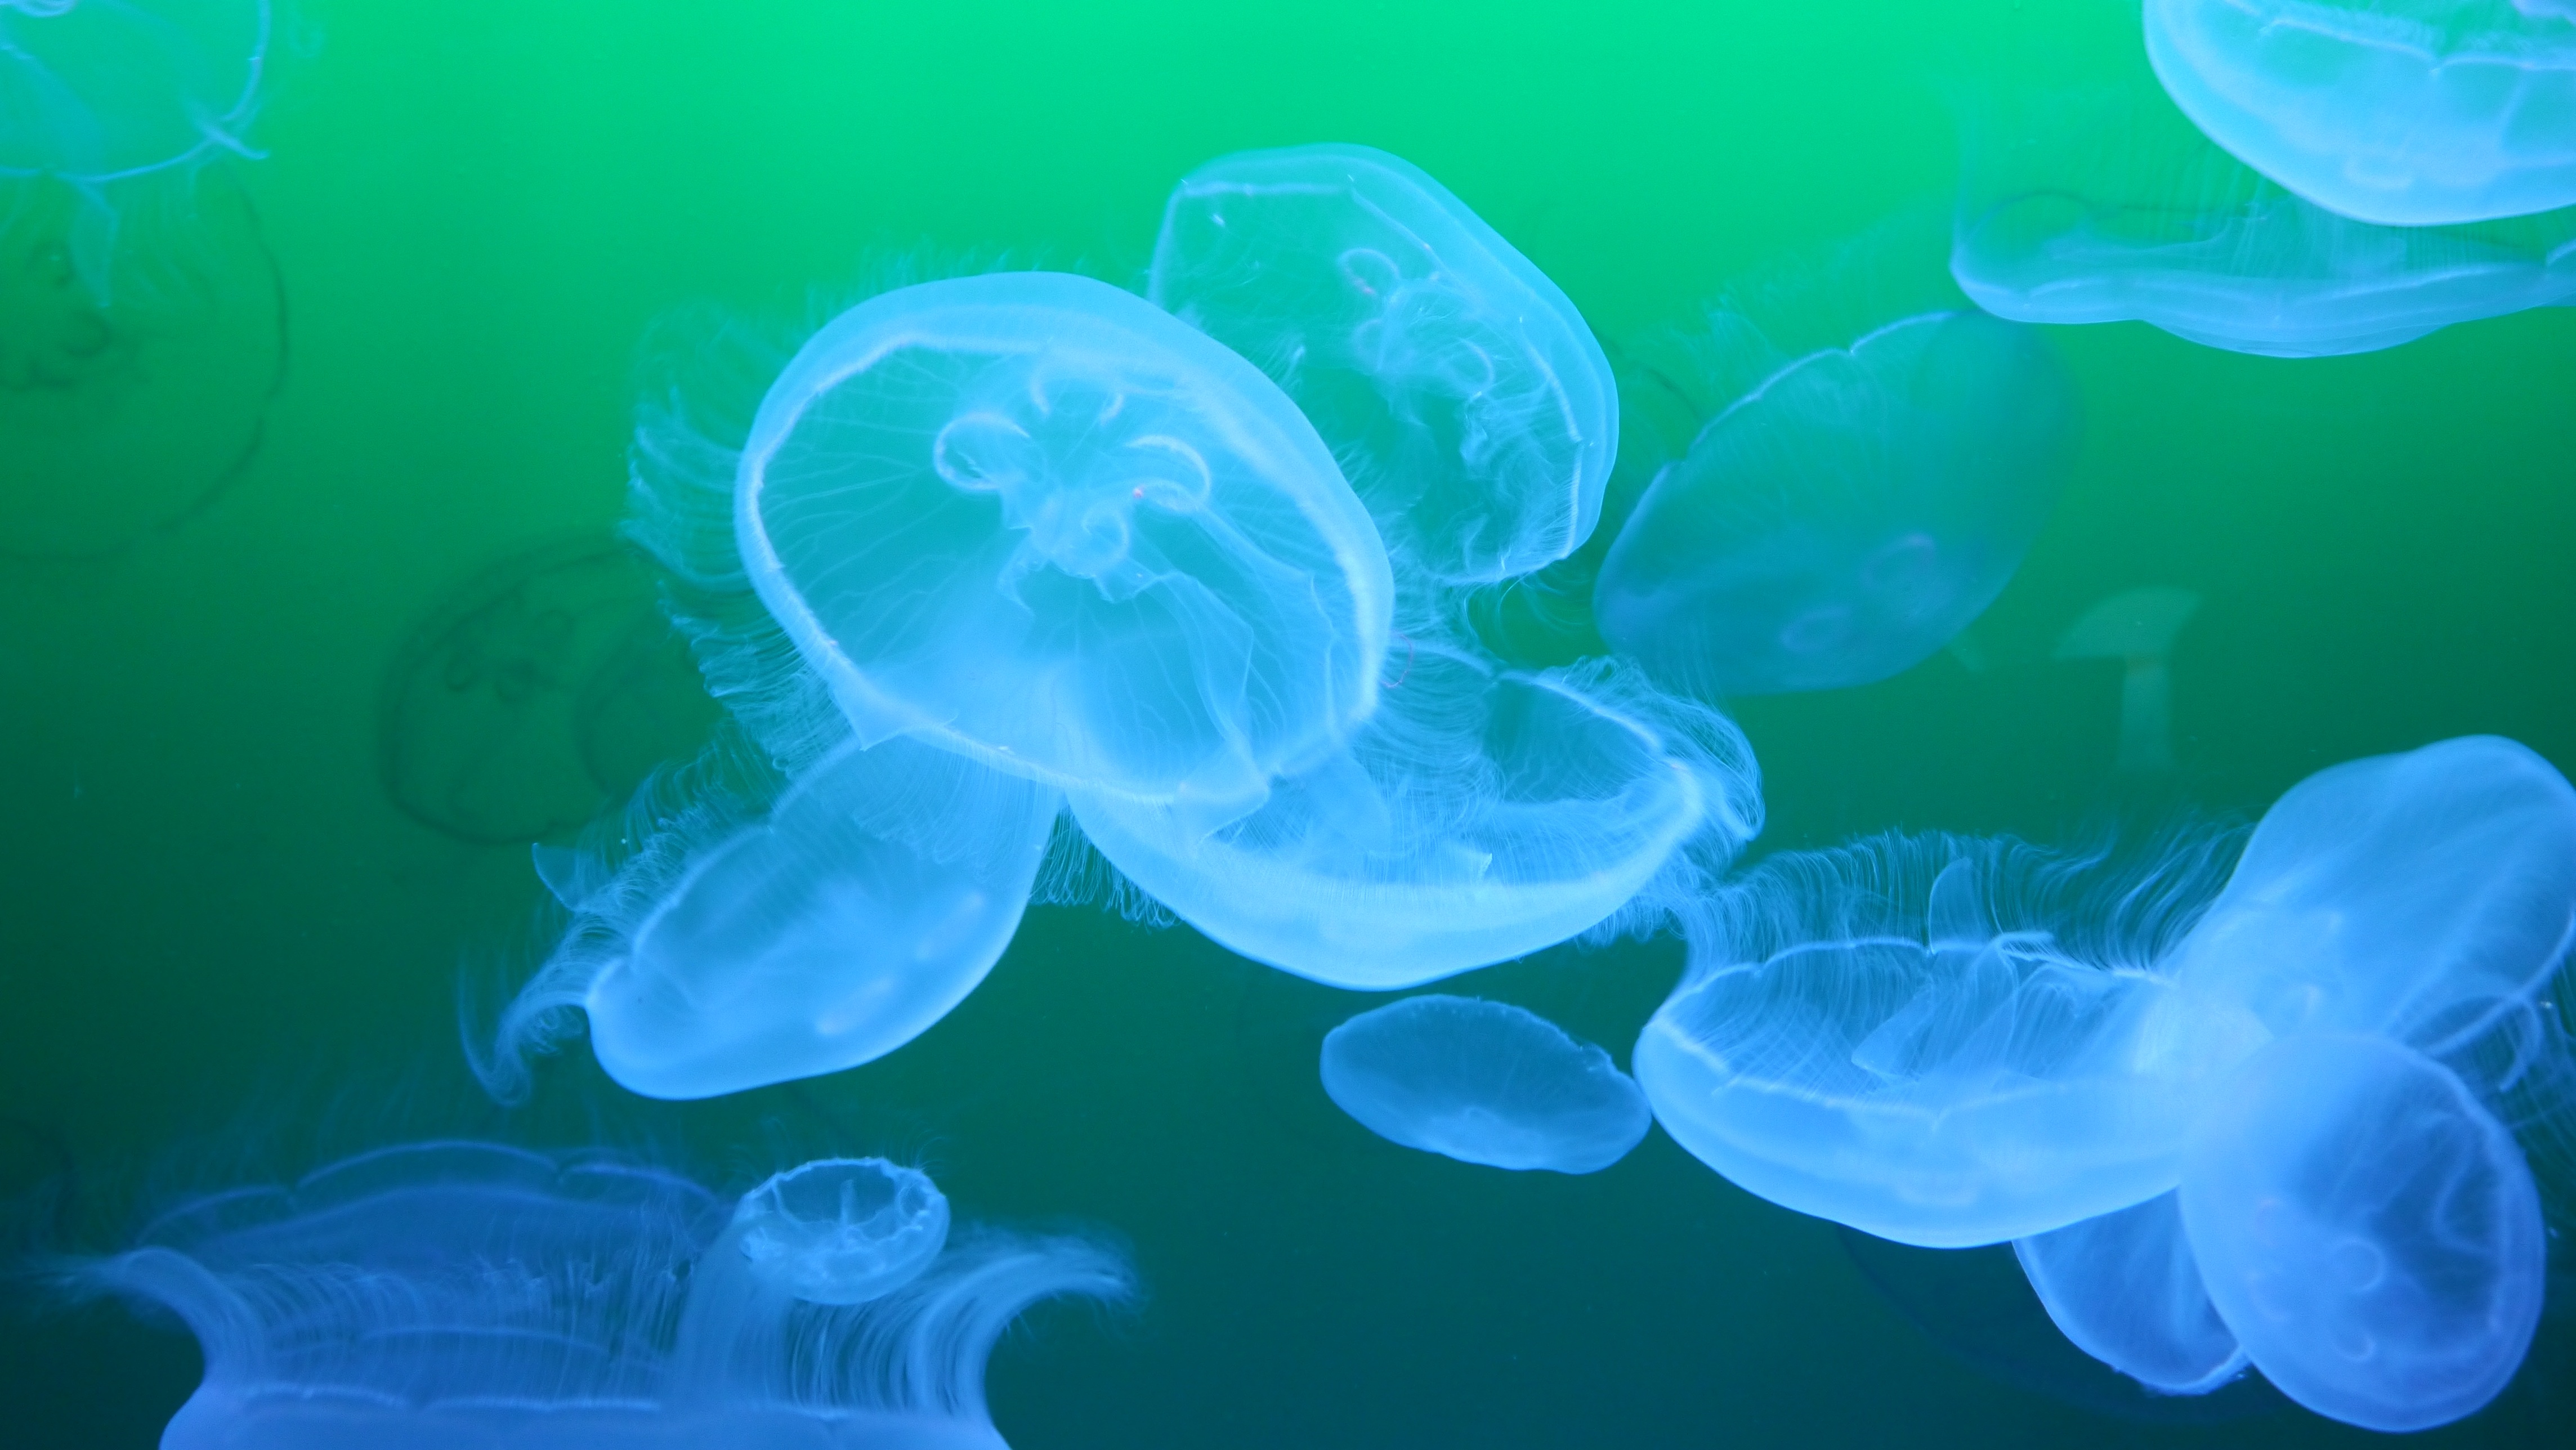
petal, biology, jellyfish, sea animal, invertebrate, transparent, medusa, cnidaria, creature, organism, cnidarian, schirmqualle, jellyfishes, blue jellyfish, marine biology, marine invertebrates